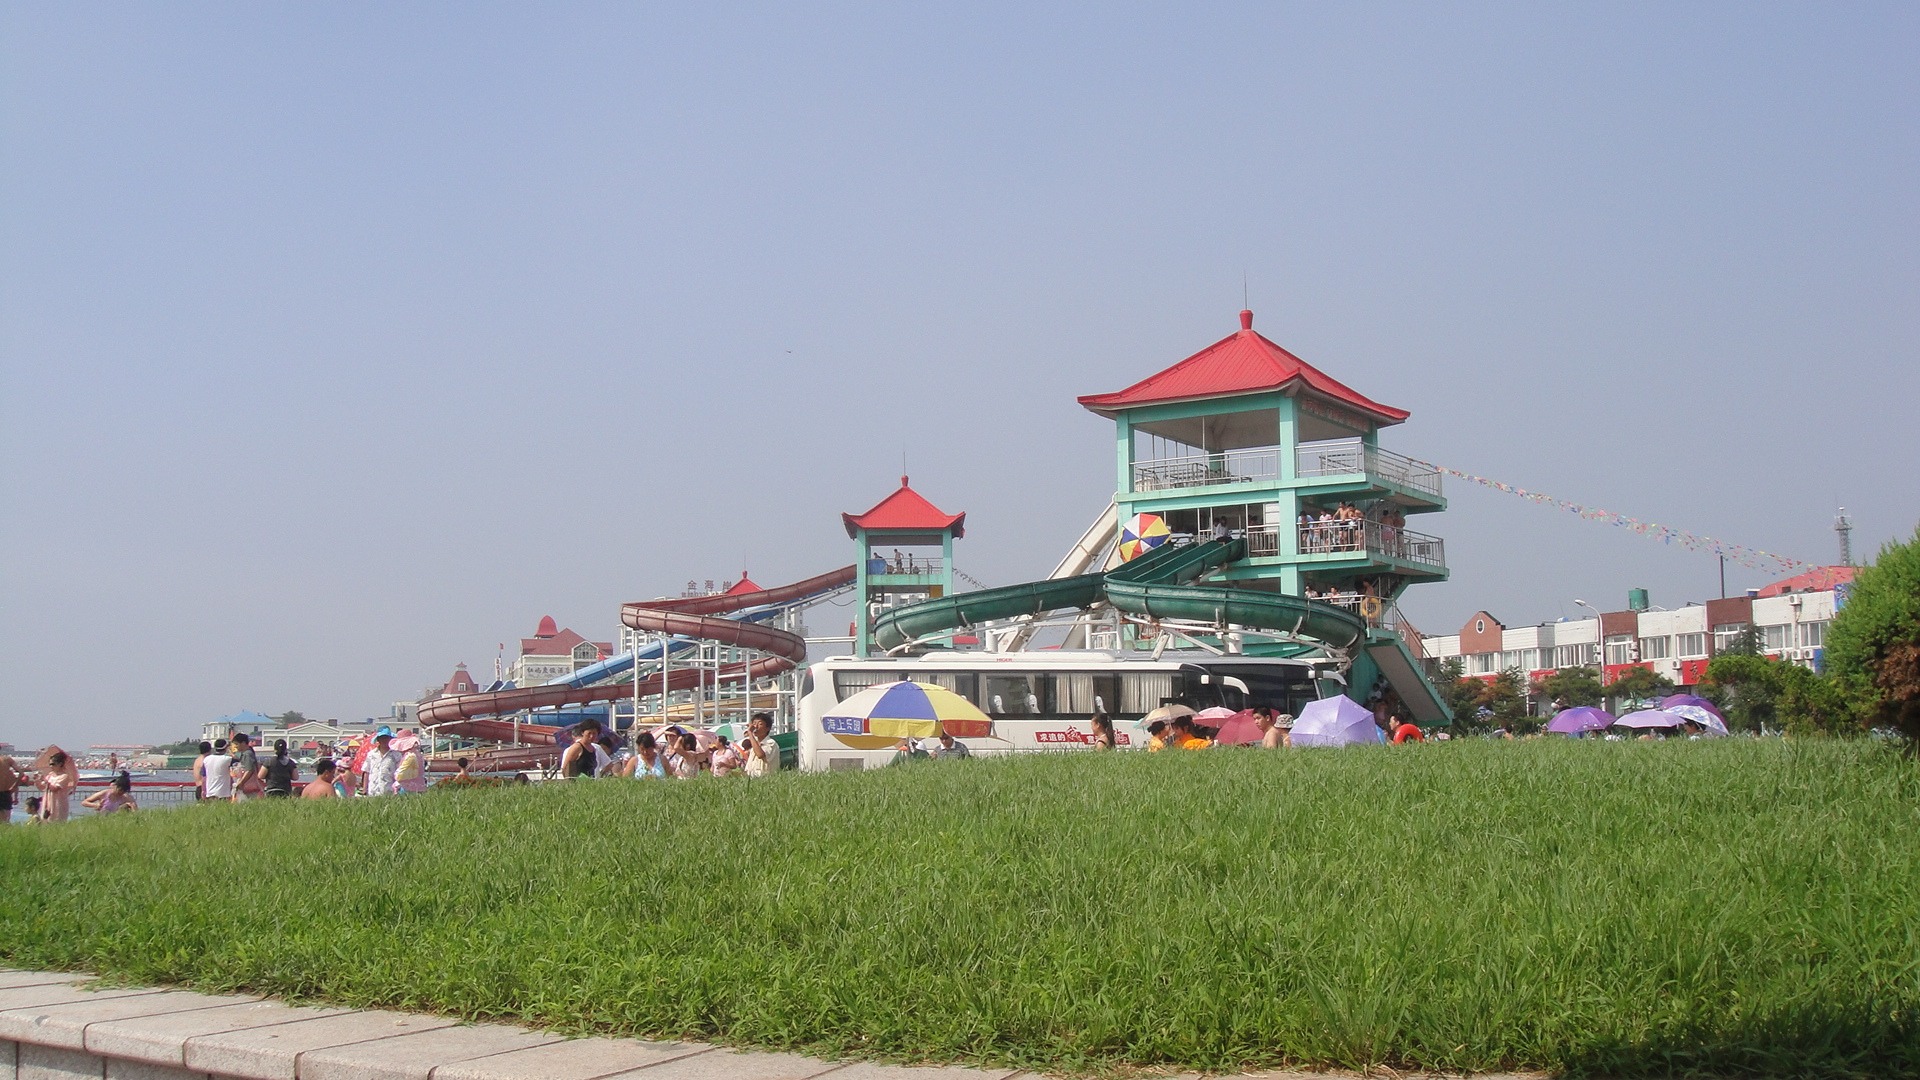
plant, sky, city, recreation, amusement park, park, tourism, leisure, waterpark, beach city, hebei, nandaihe